Wildlife of Syria

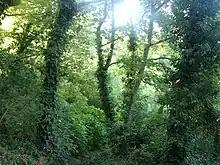
Al-Batar forest near Tartous

Around 3,100 species of flowering plant have been recorded in Syria as well as about 112 gymnosperms. The country can be considered to be at a crossroads between various vegetation zones and the flora shows influences from three continents, Europe, Asia and Africa. The ice ages pushed Palearctic species further south, and when the climate ameliorated, some species clung on in mountainous regions of Turkey, Syria and Lebanon. The prevailing westerly winds bring greater precipitation near the coast and the vegetation on the western side of the coastal mountain ranges differs from that on the eastern side, which differs again from inland mountain ranges and once again from the drought-resistant plants that grow on the eastern plateau.